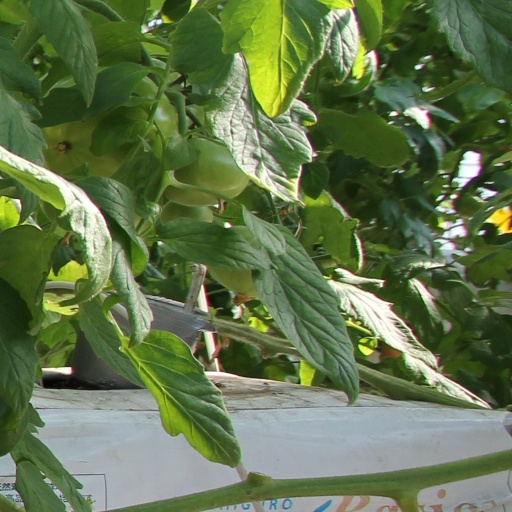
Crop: tomato